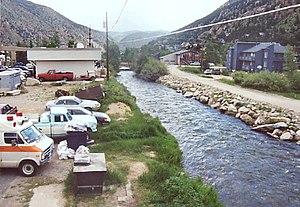
Le Clear Creek est un affluent de la South Platte, d'environ 106 km de long, dans le centre nord du Colorado.